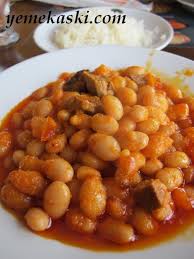
Yemek: kuru_fasulye